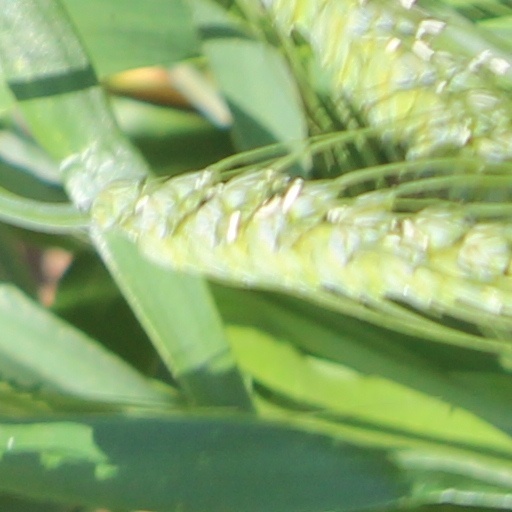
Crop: wheat